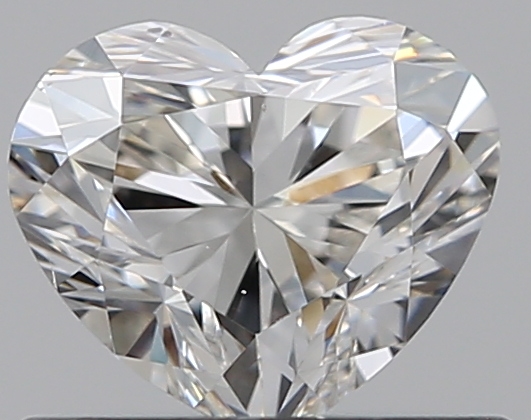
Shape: heart
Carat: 0.52
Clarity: VS2
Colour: H
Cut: EX
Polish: EX
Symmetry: GD
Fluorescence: M
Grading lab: GIA
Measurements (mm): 4.73 x 5.53 x 3.34